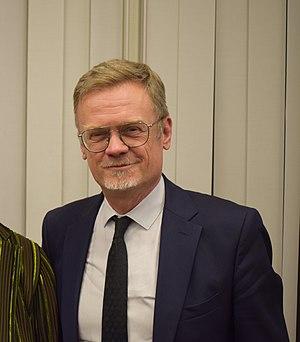
Laurent Pic, ambassadeur de France au Japon, à l'apéritif de bienvenue pour 3 sénateurs en visite, organisé par l'association Français du Monde (ADFE Tokyo)
Laurent Pic est un diplomate français.